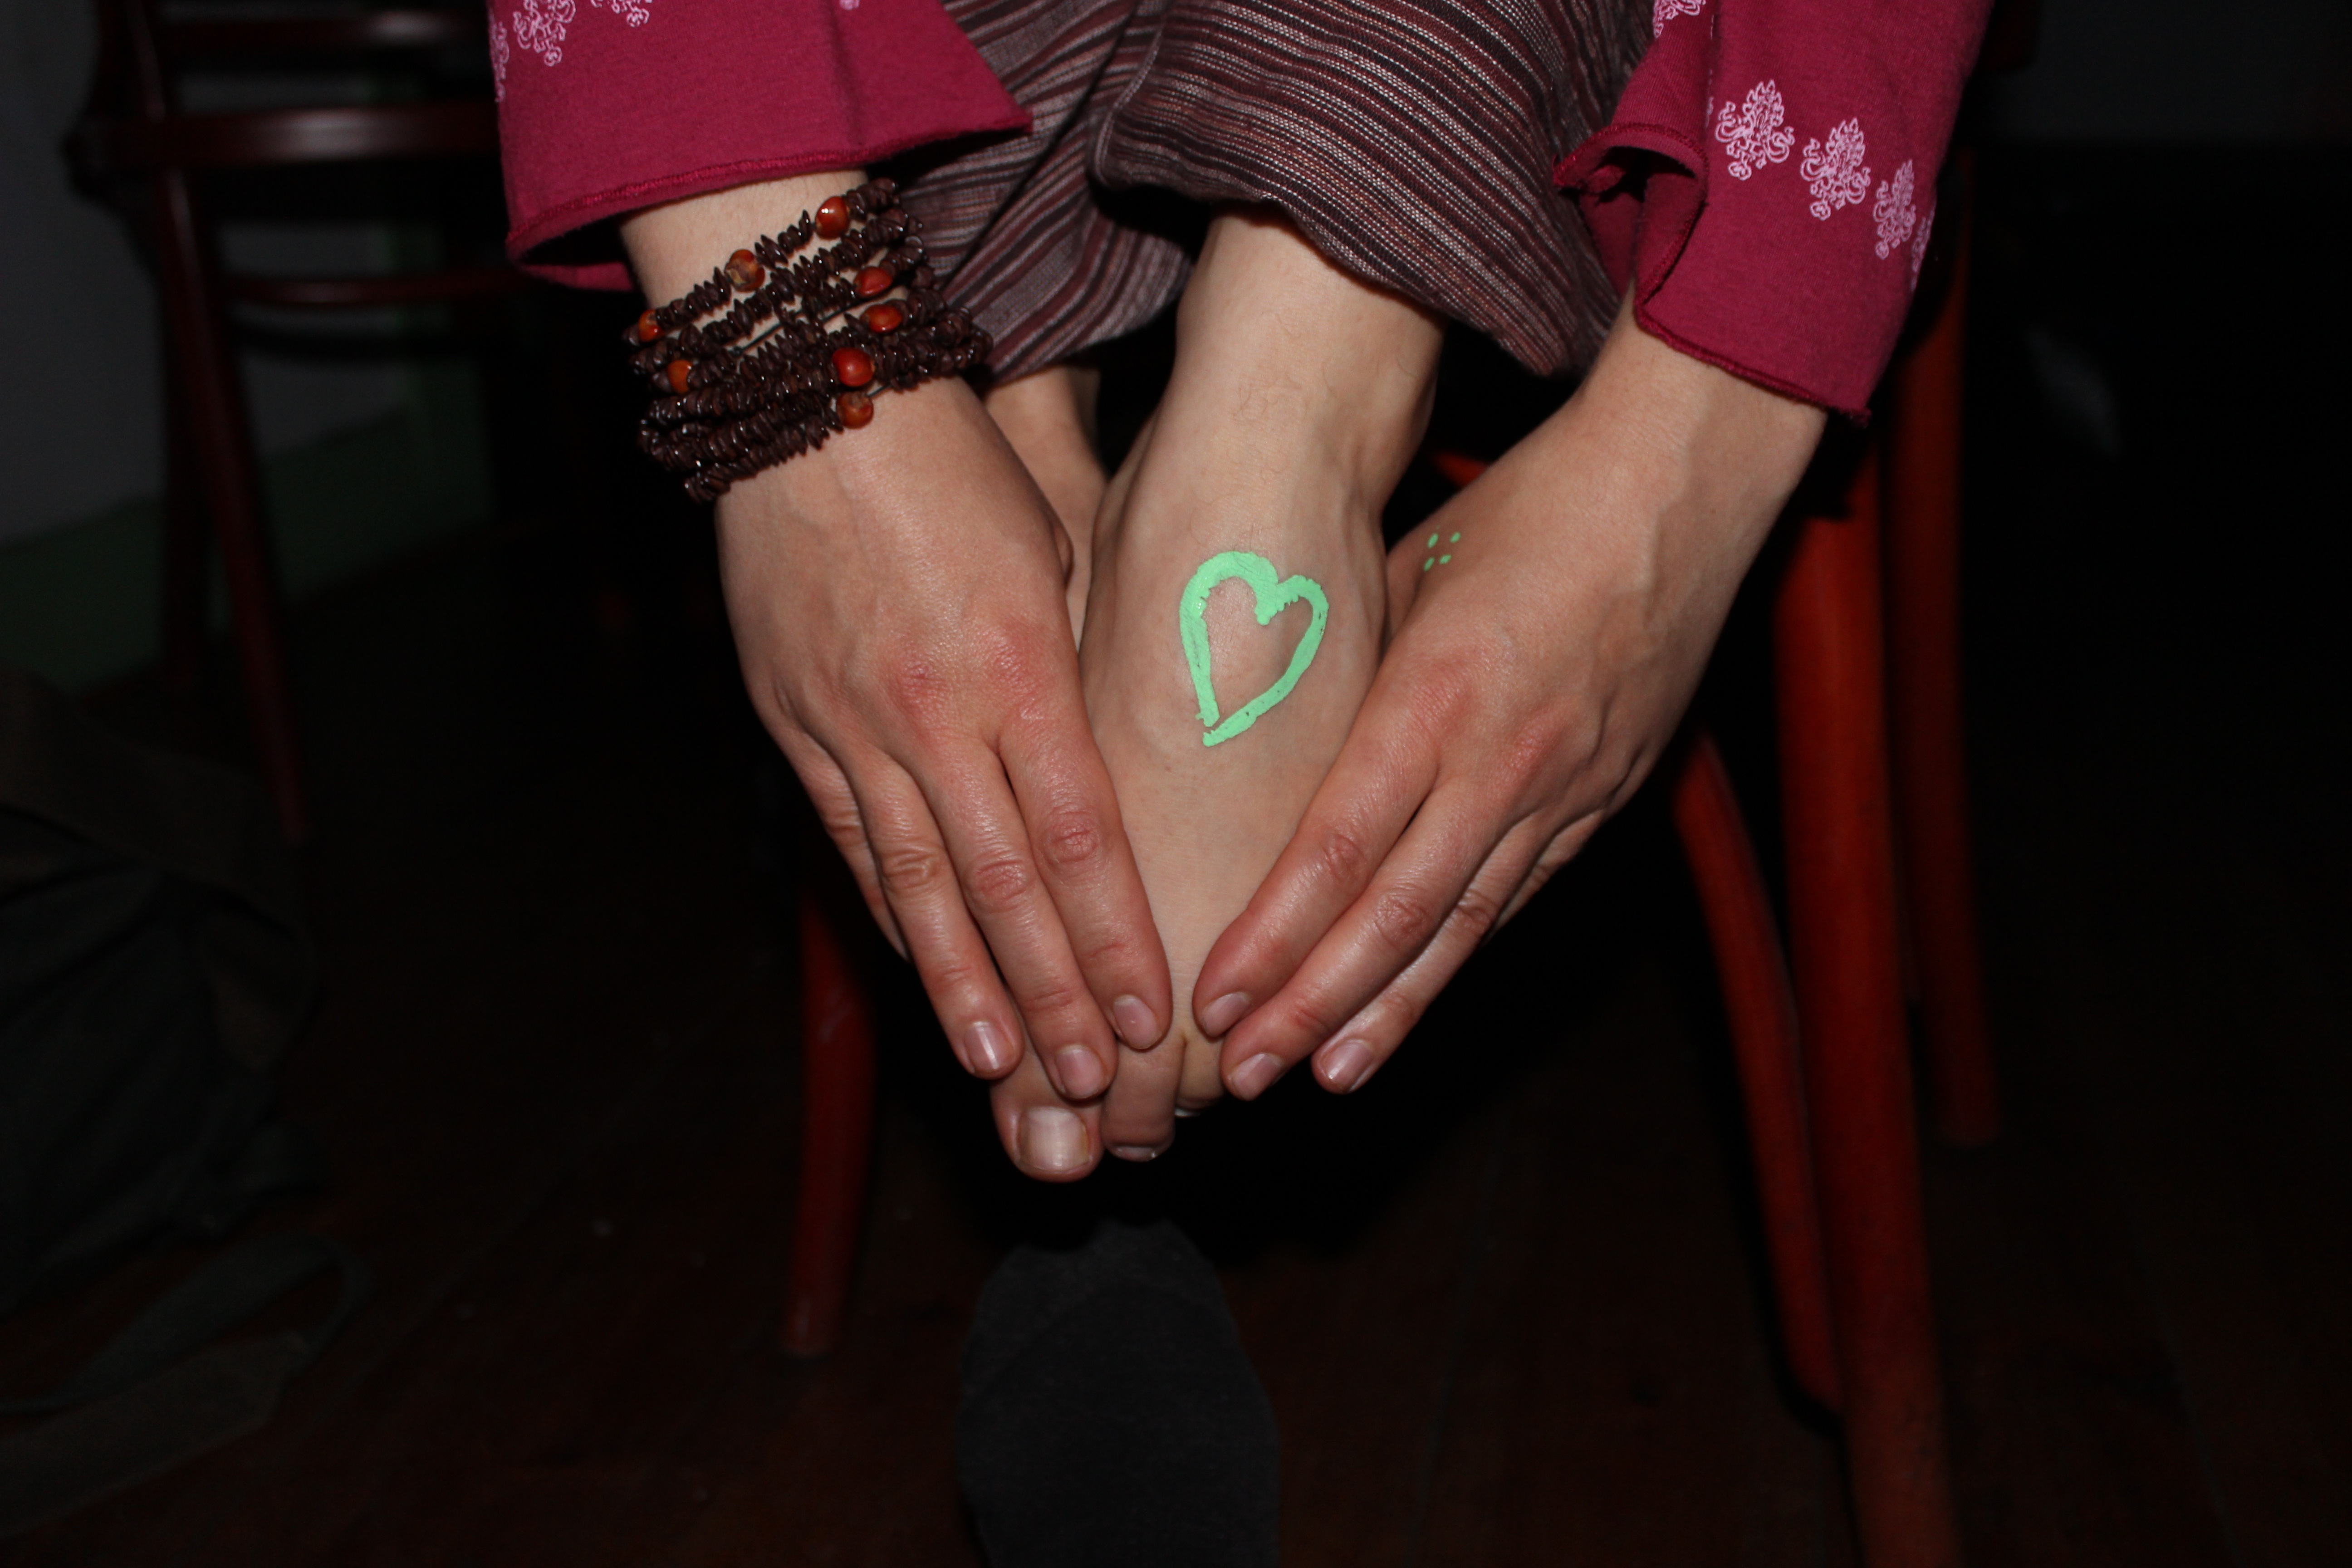
hand, leg, model, finger, red, arm, muscle, human body, thigh, interaction, sense